Turkey as food

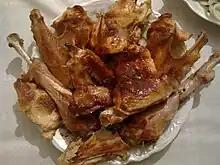
Roast turkey

Turkeys are sold sliced and ground, as well as whole in a manner similar to chicken with the head, feet, and feathers removed. Turkey crowns are the breast of the bird with its legs and wings removed. Frozen whole turkeys remain popular. Sliced turkey is frequently used as a sandwich meat or served as cold cuts; in some cases where recipes call for chicken, it can be used as a substitute. Ground turkey is sold and frequently marketed as a healthy alternative to ground beef. Without careful preparation, cooked turkey is usually considered to end up less moist than other poultry meats such as chicken or duck.